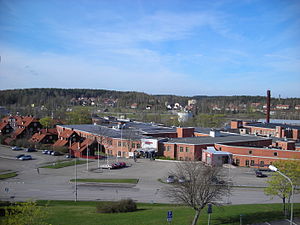
Åtvidaberg
Facits tidligere fabrikslokaler
Åtvidaberg er en by i Östergötlands län i Sverige. Den er administrationsby i Åtvidabergs kommun, og i 2010 havde den 6.859 indbyggere. Byen ligger ved jernbanelinjen Tjustbanan der går mellem Linköping og Västervik.